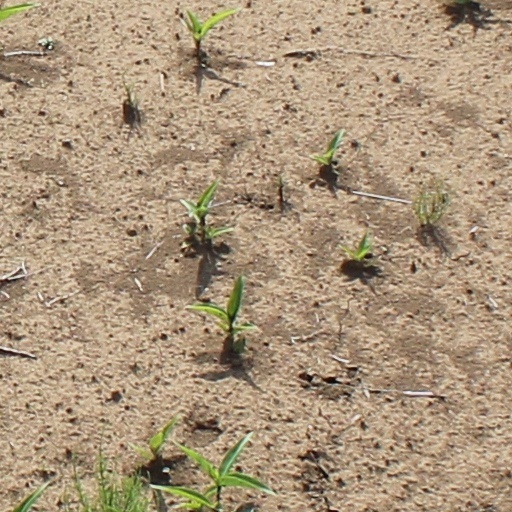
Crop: wheat